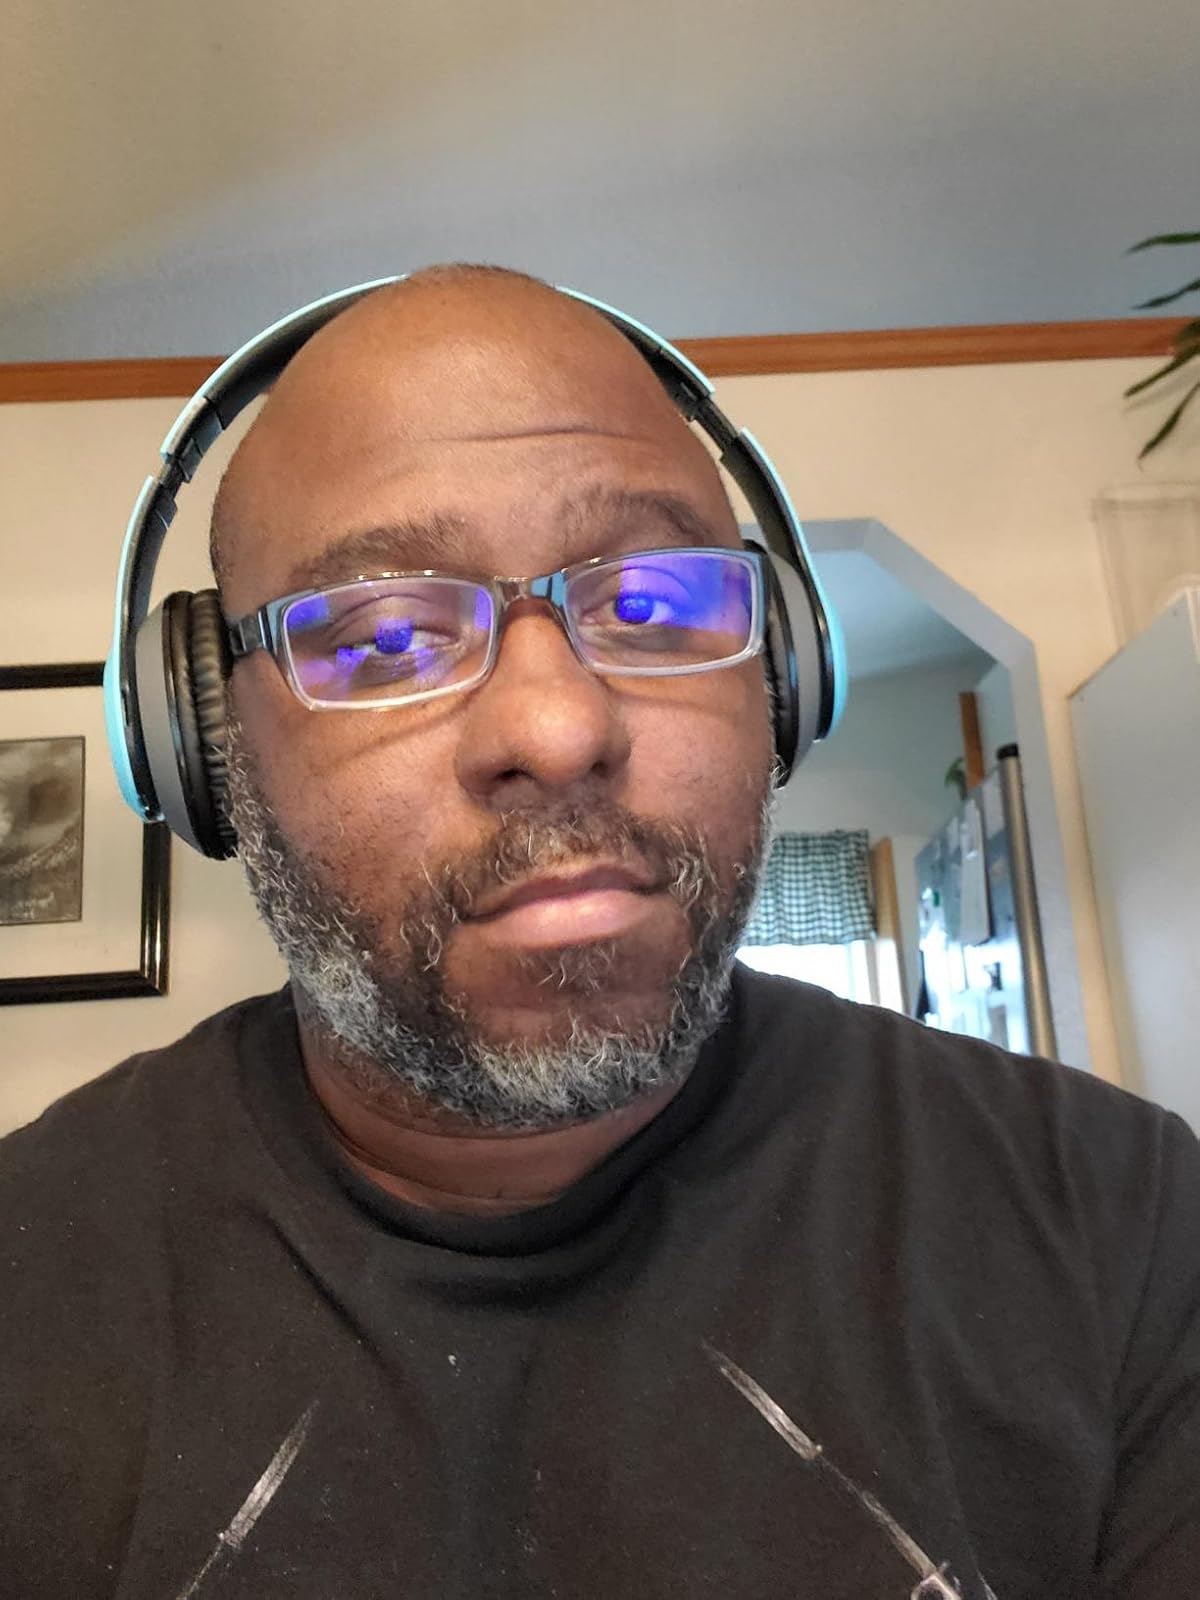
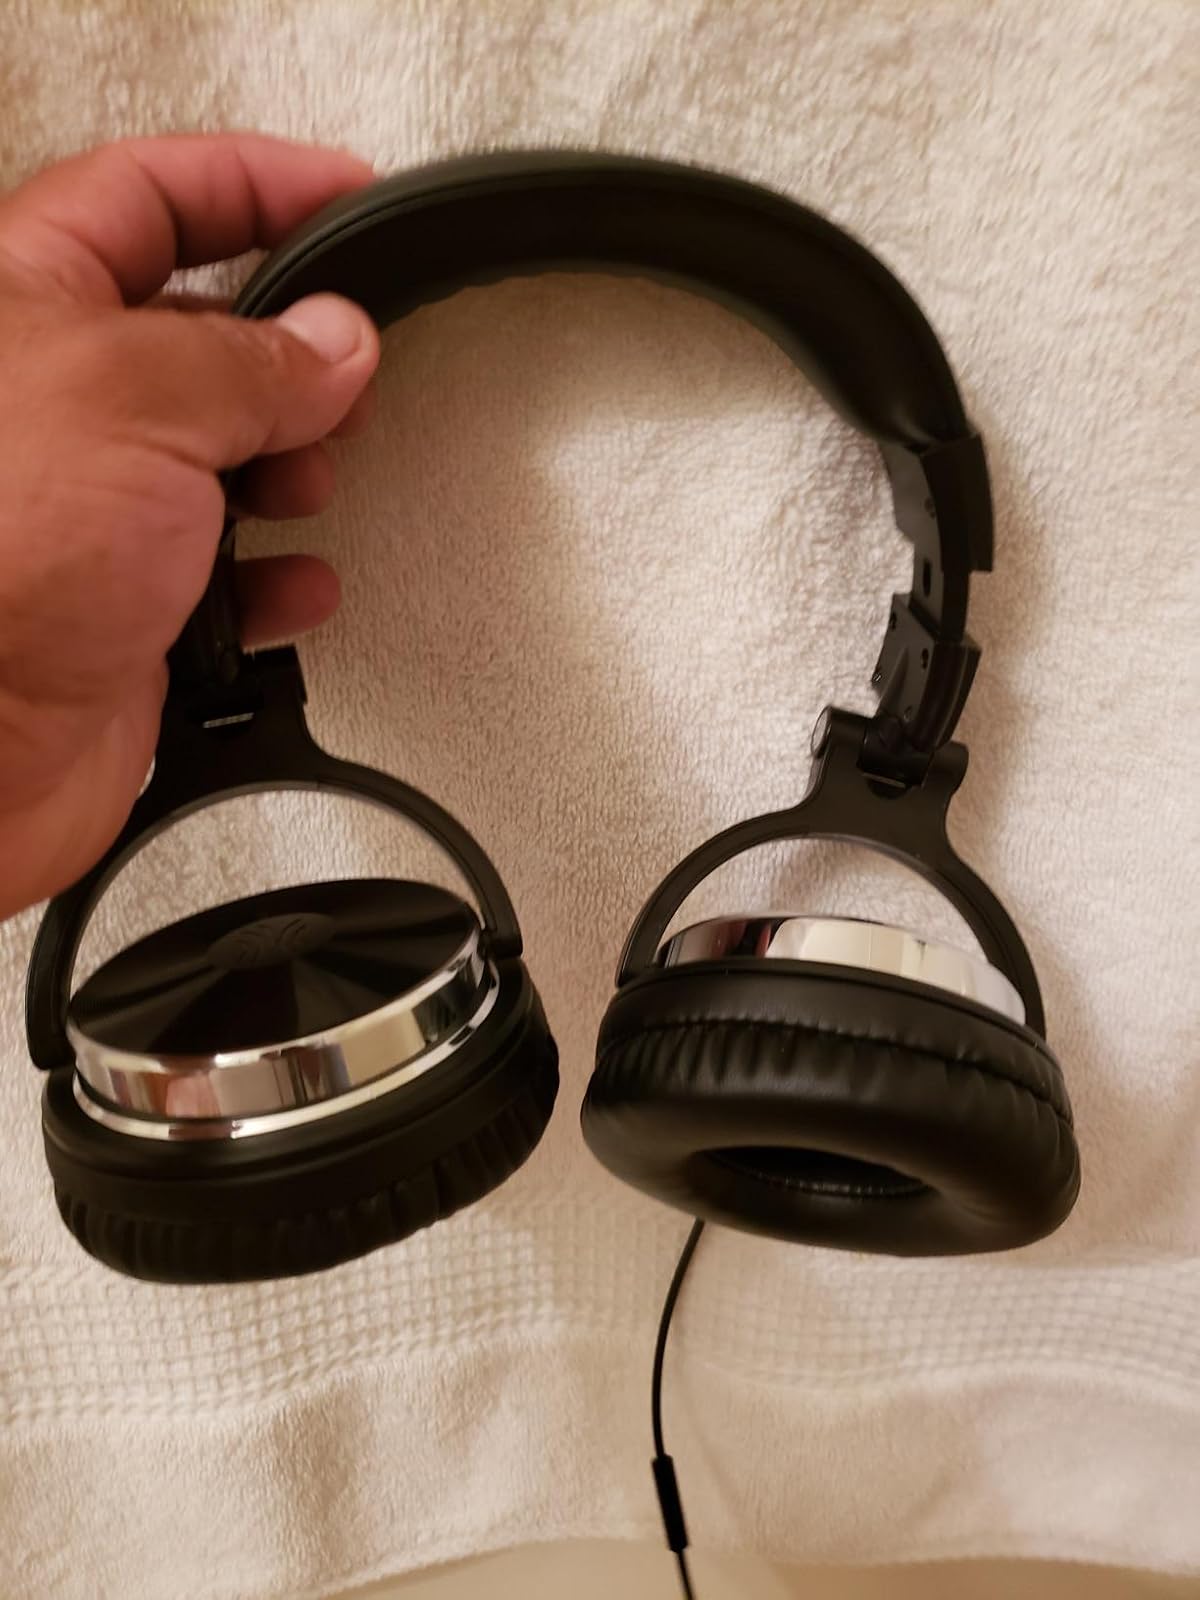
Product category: headphones
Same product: no